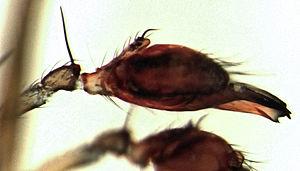
Pahoroides aucklandica est une espèce d'araignées aranéomorphes de la famille des Physoglenidae.